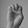
ASL letter: E